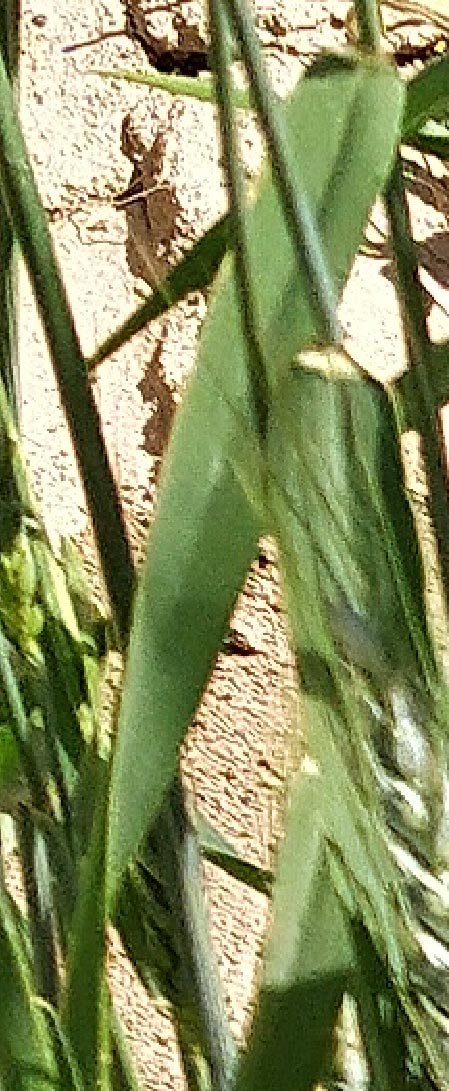
Label: Wheat___Healthy